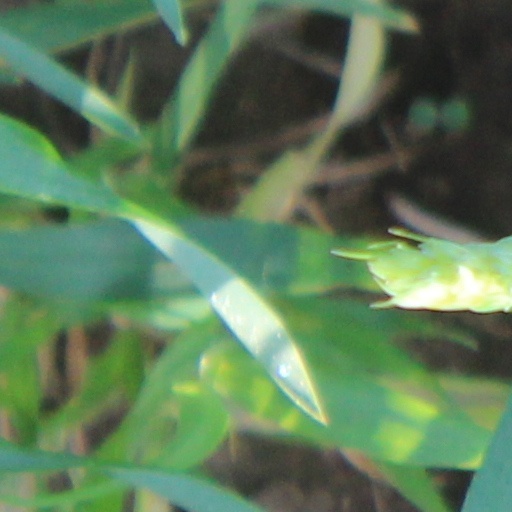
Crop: wheat